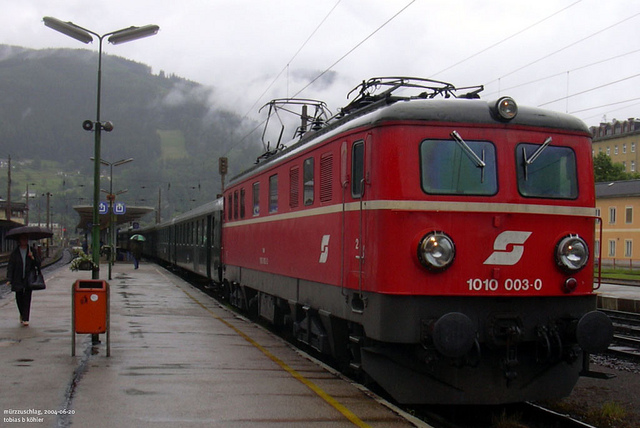
A train pulls into a train station on an overcast day.

A red train engine pulling a long train of cars down a railway.

A red railroad train pulling in to a train station

There are few people next to the large train at the platform.